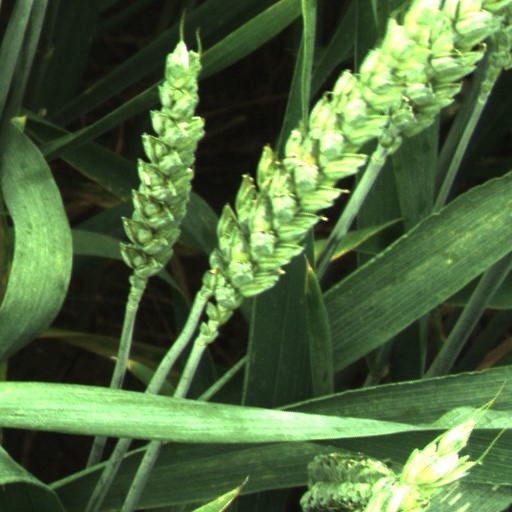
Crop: wheat